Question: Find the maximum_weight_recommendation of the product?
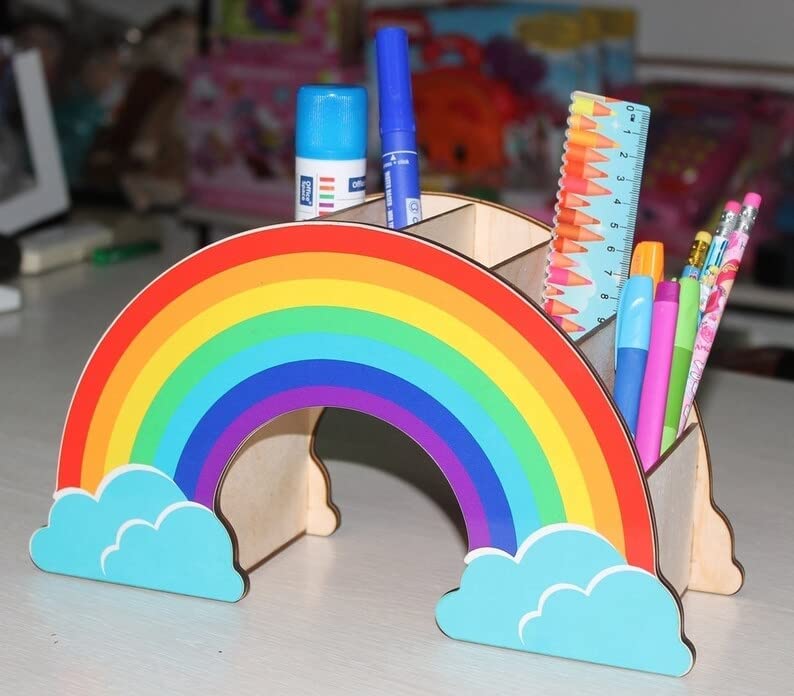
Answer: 0.0 milligram